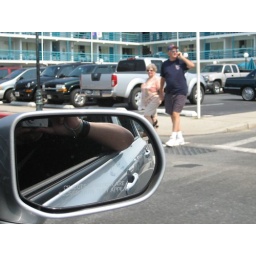
was trying to catch the sign in the side mirror while taking the picture of the old couple crossing the street.